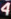
Number: 4